Thiruvasagam

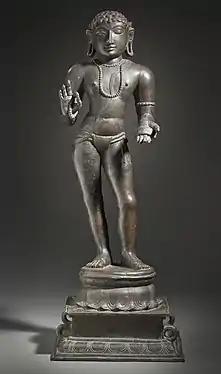
Manikkavacakar, Author of Thiruvasagam

Most of the portions in "Thiruvasagam" is first sung in Thillai Nataraja Temple at Chidambaram. It is considered one of the profound works of Tamil literature and it discusses every phase of spiritual path from doubt and anguish to perfect understanding in Shiva, from earthly experience to teacher-disciple relationship and ultimately freedom from rebirth. There are 658 poems in the work and along with 400 poems in "Tirukovayar" by the same author make it the 8th volume of "Tirumarai" - the 12 volume Shaiva canon. The author finds both theistic and pantheistic ideas corresponding to medieval India, but identifies God with the universe. Manickavasagar often finds himself unworthy of Shiva being his saviour. "கடையவனேனைக் கருணையினால் கலந்து, ஆண்டுகொண்ட விடையவனே ". It is said that this made Shiva feel sorry for Vasagar and bless him. As a devotional literature, it finds alternatives between joy and sorrow.